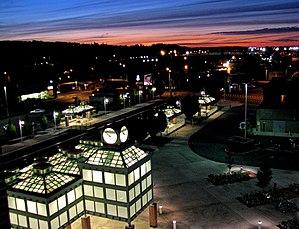
Auburn est une ville du comté de King, dans l'État de Washington, aux États-Unis ; une partie de la ville s'étend dans le comté de Pierce.